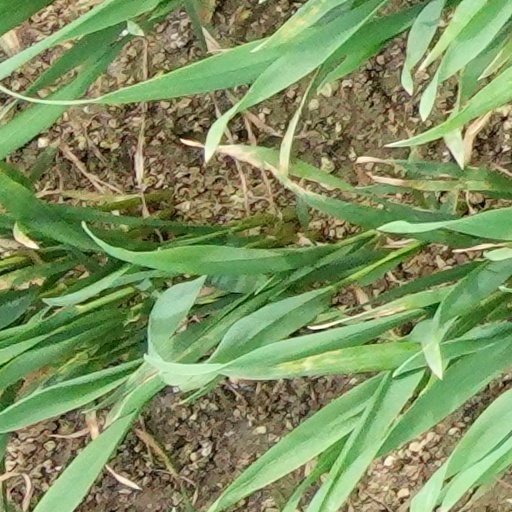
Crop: wheat